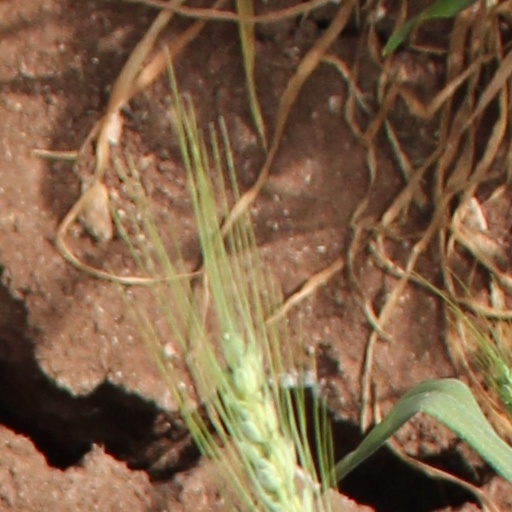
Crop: wheat